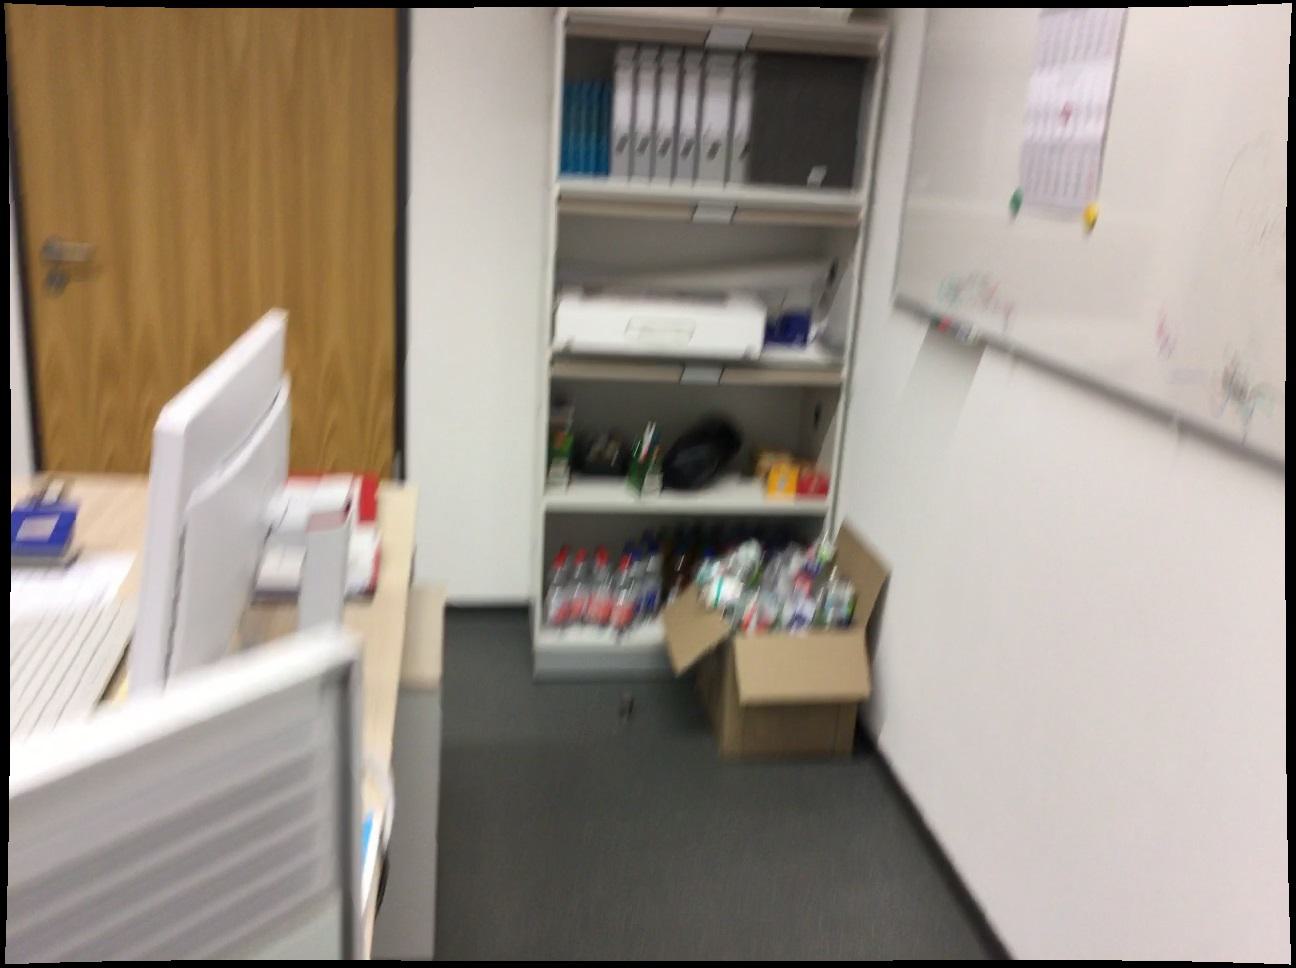
Question: In the image, there is the shelf. Pinpoint several points within the vacant space situated in front of the shelf from the object's perspective. Your final answer should be formatted as a list of tuples, i.e. [(x1, y1), ...], where each tuple contains the x and y coordinates of a point satisfying the conditions above. The coordinates should be between 0 and 1, indicating the normalized pixel locations of the points.
Answer: [(0.478, 0.700), (0.450, 0.701), (0.421, 0.702), (0.391, 0.704), (0.362, 0.705), (0.483, 0.718), (0.453, 0.719), (0.423, 0.720), (0.393, 0.722), (0.362, 0.723), (0.487, 0.738), (0.457, 0.739), (0.425, 0.740), (0.394, 0.742), (0.363, 0.743), (0.492, 0.758), (0.460, 0.759), (0.428, 0.761), (0.396, 0.762), (0.363, 0.764), (0.685, 0.771), (0.497, 0.780), (0.464, 0.782), (0.431, 0.783), (0.397, 0.785), (0.363, 0.787)]